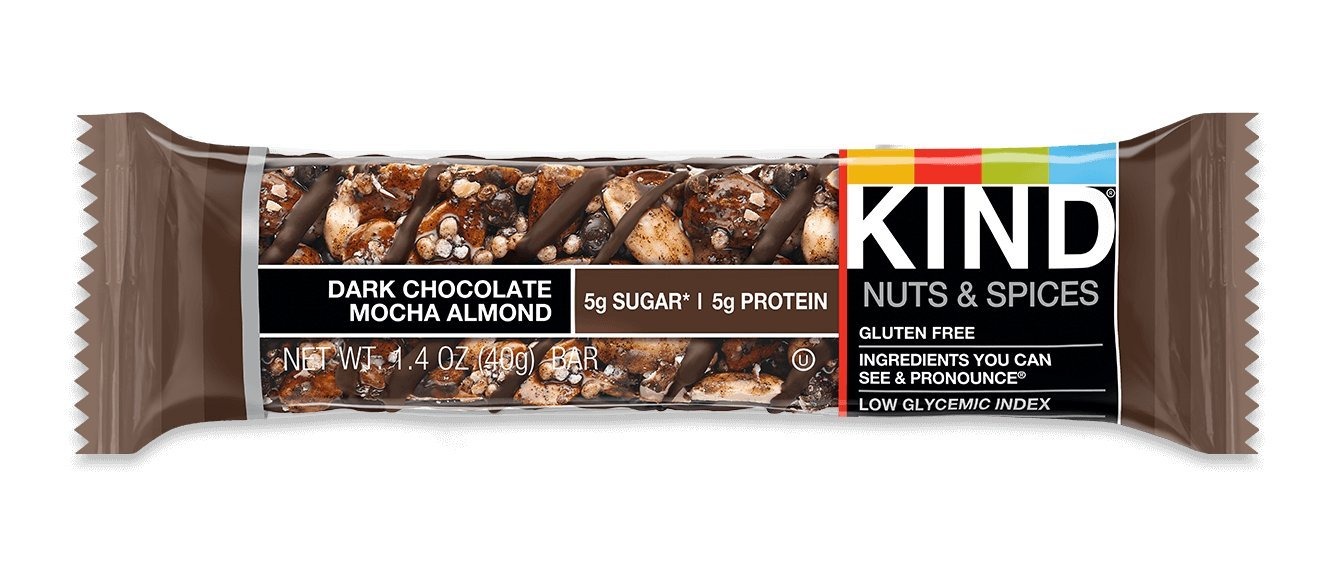
Item Name: Kind Bar Dark Chocolate Mocha Almond, 1.4 oz
Bullet Point 1: 5 g Sugar, 5 g Protein
Bullet Point 2: Gluten Free
Bullet Point 3: No Genetically Engineered Ingredients
Bullet Point 4: Low Glycemic Index
Bullet Point 5: No Sugar Alcohols
Value: 1.4
Unit: Ounce

Price: 7.9